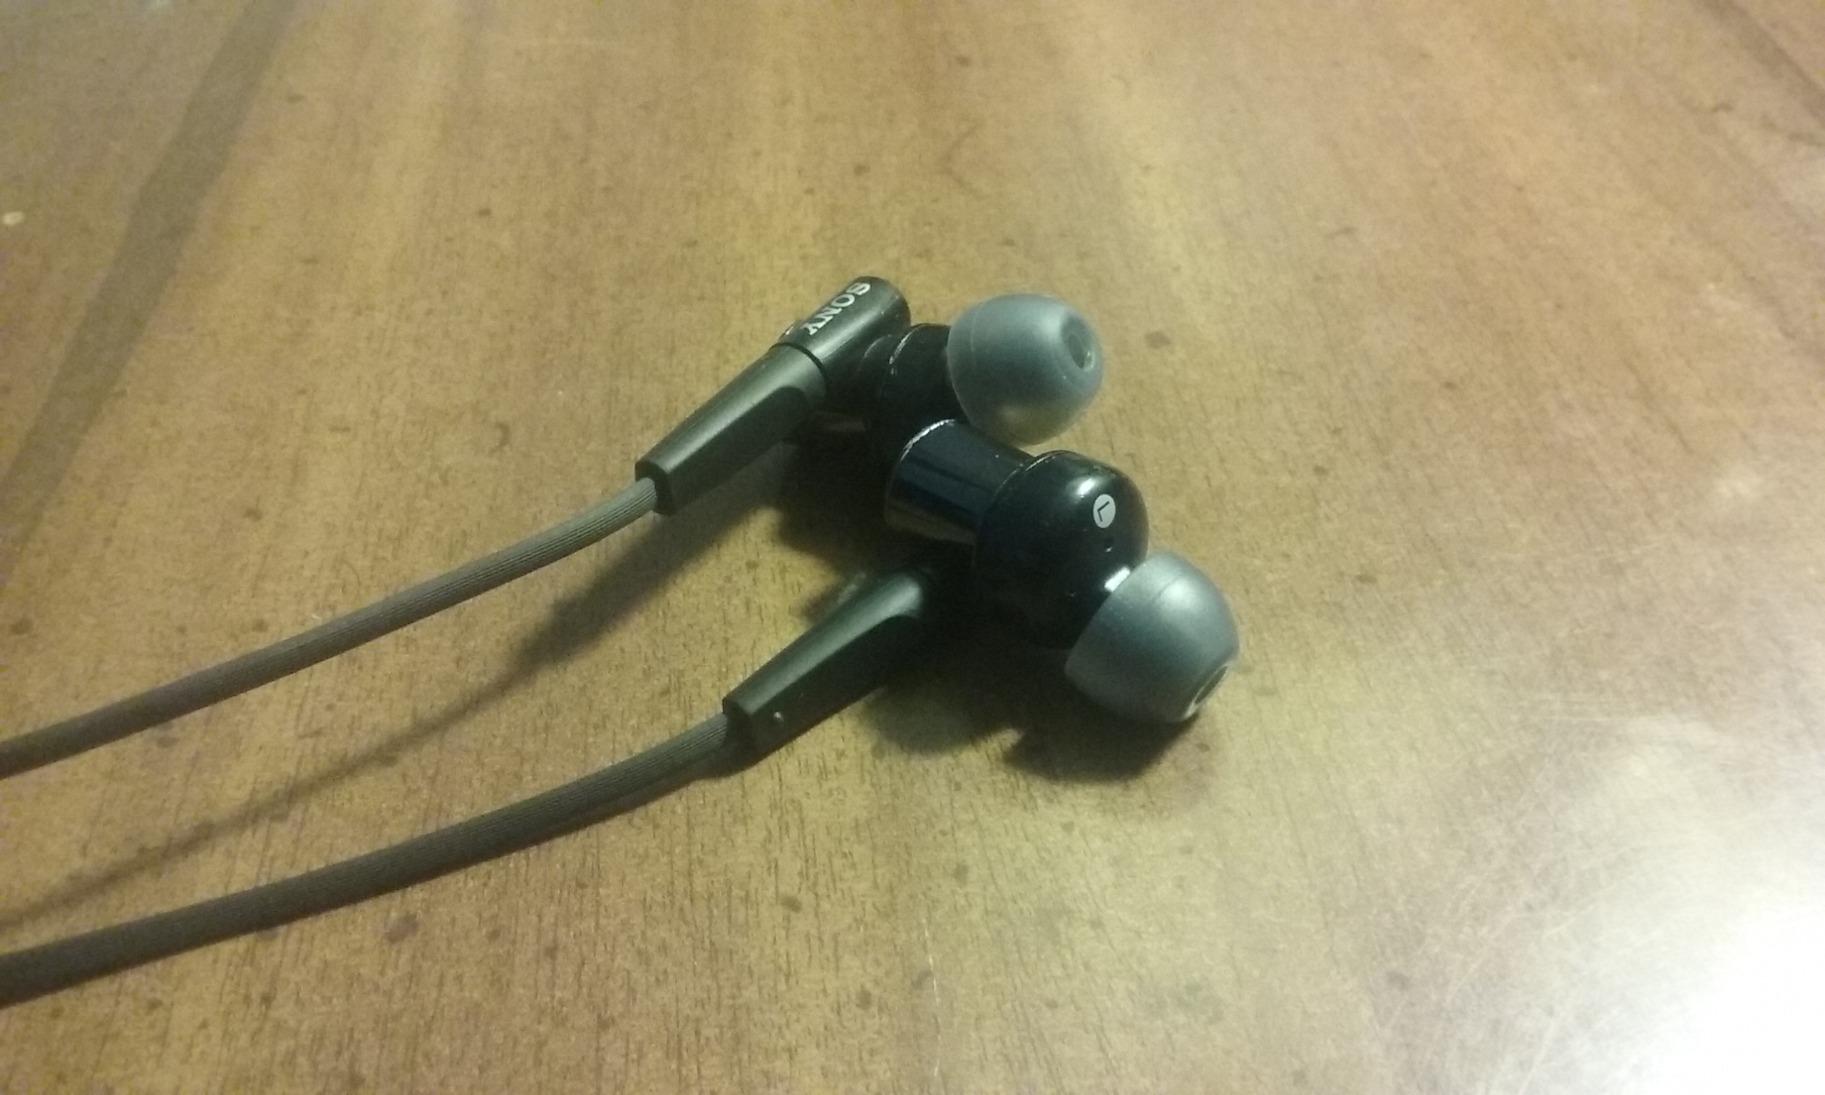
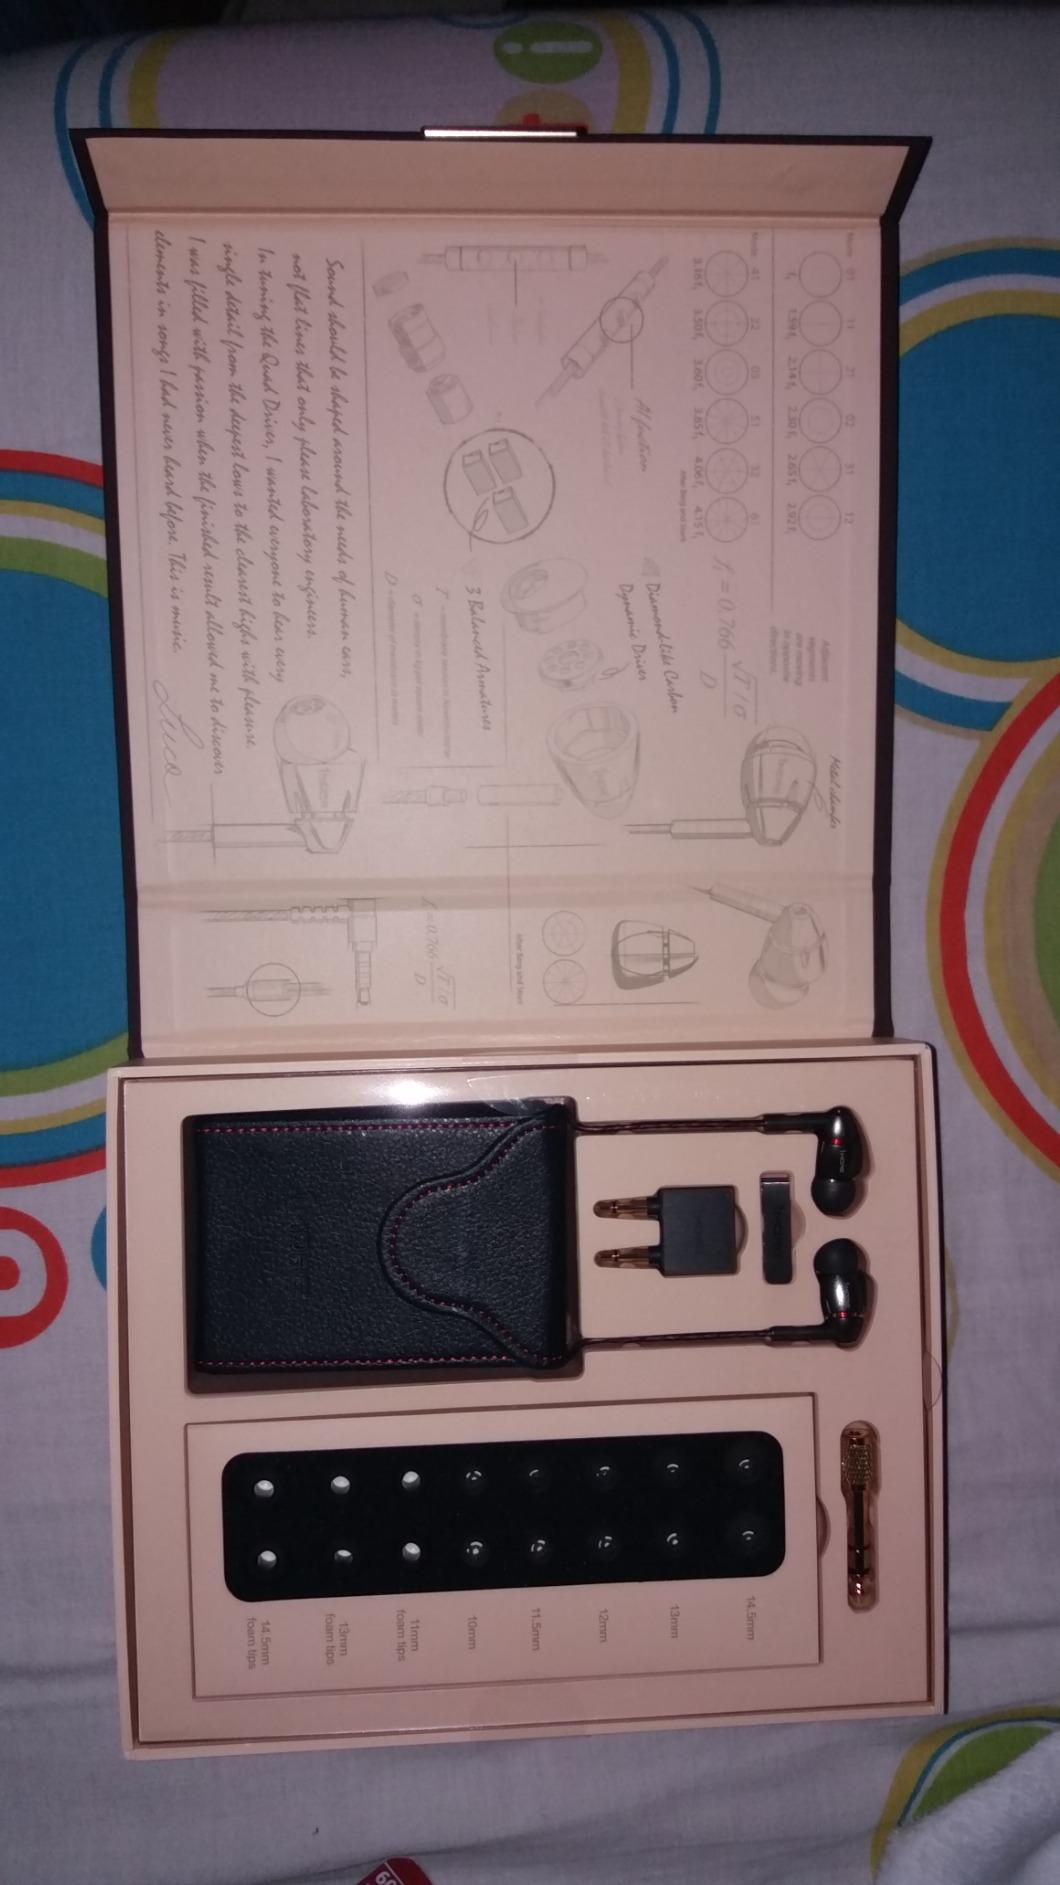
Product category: headphones
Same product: no